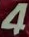
Number: 4